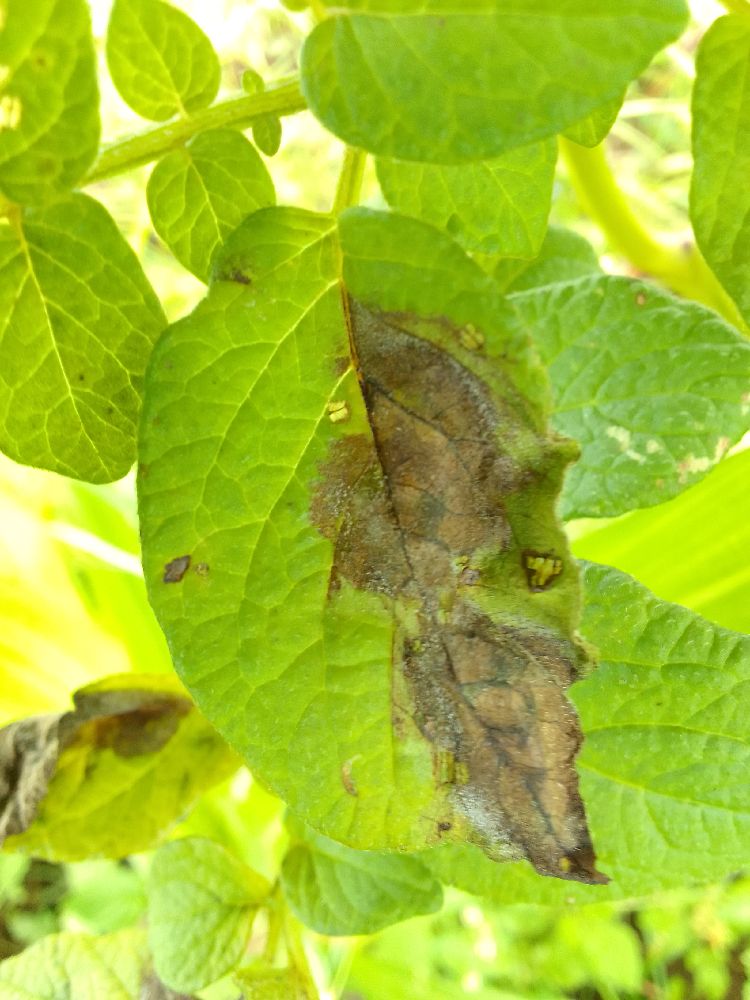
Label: Late blight